John Zephaniah Holwell

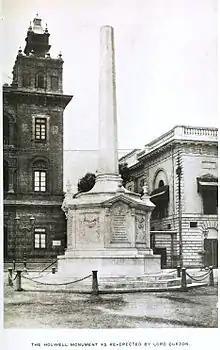
Holwell's monument in Calcutta

Holwell has also become an important source for modern historians of medicine, as a result of his description of the practice of smallpox variolation in eighteenth-century Bengal, "An Account of the Manner of Inoculating for the Small Pox in the East Indies with Some Observations on the Practice and Mode of Treating that Disease in those Parts" (London, 1767).